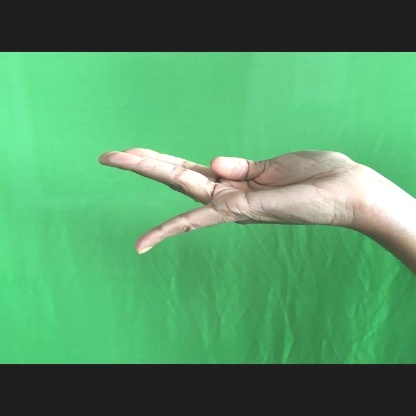
Mudra: Chaturam